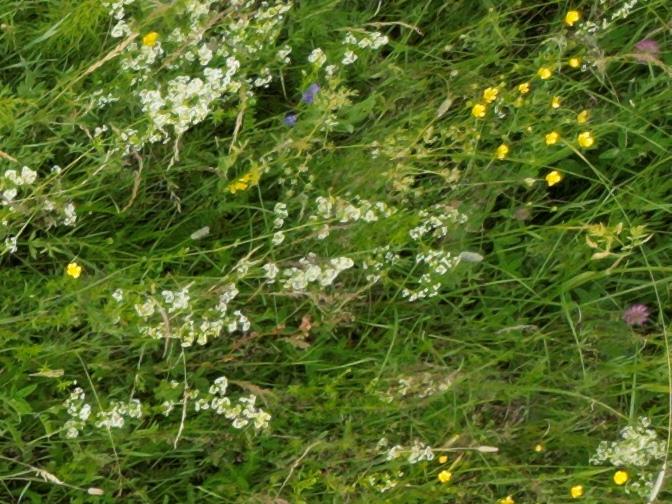
Flowers visible: yarrow flowers, yarrow flowers